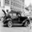
Label: automobile